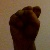
The image shows a hand gesture representing the letter 'S' in Indian Sign Language.